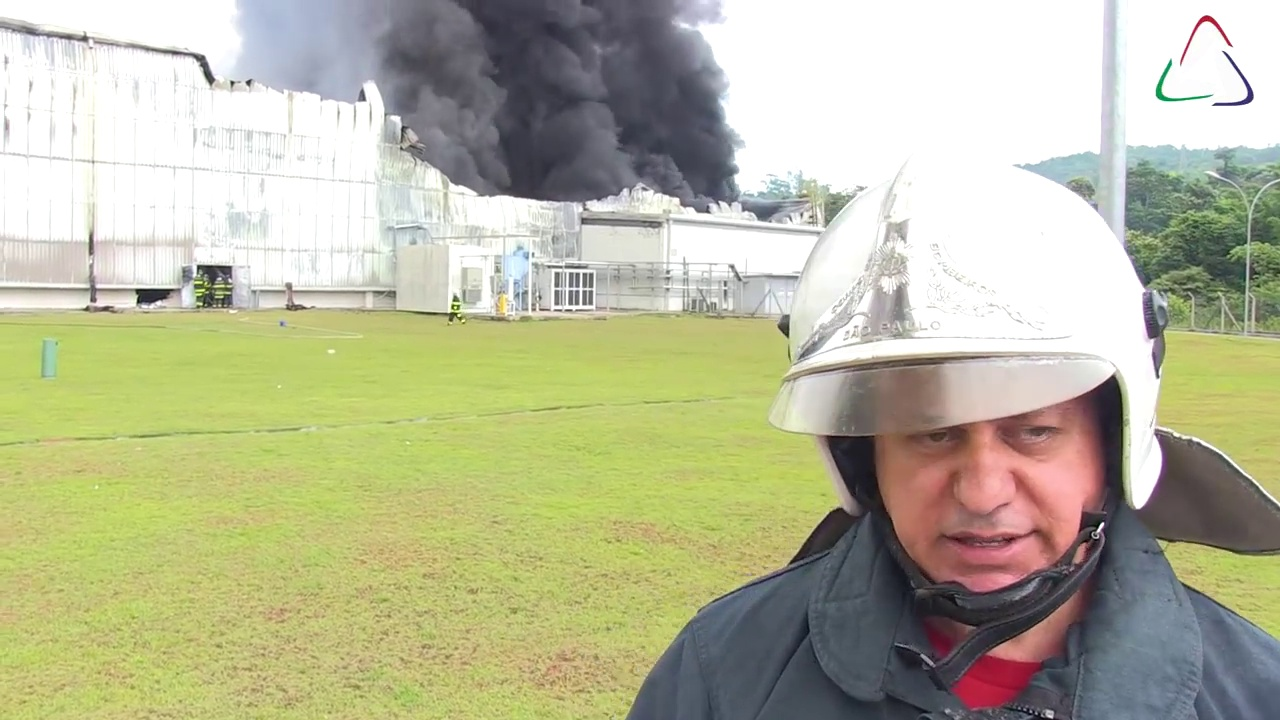
Fire: no
Smoke: yes